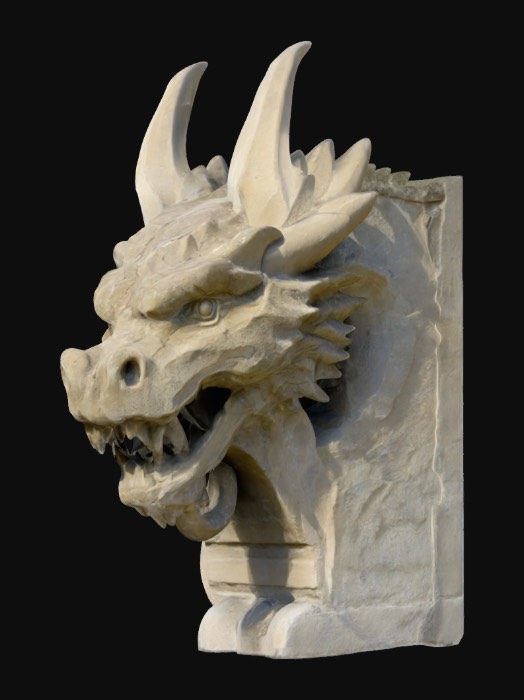
미적 점수 (1~10점): 8